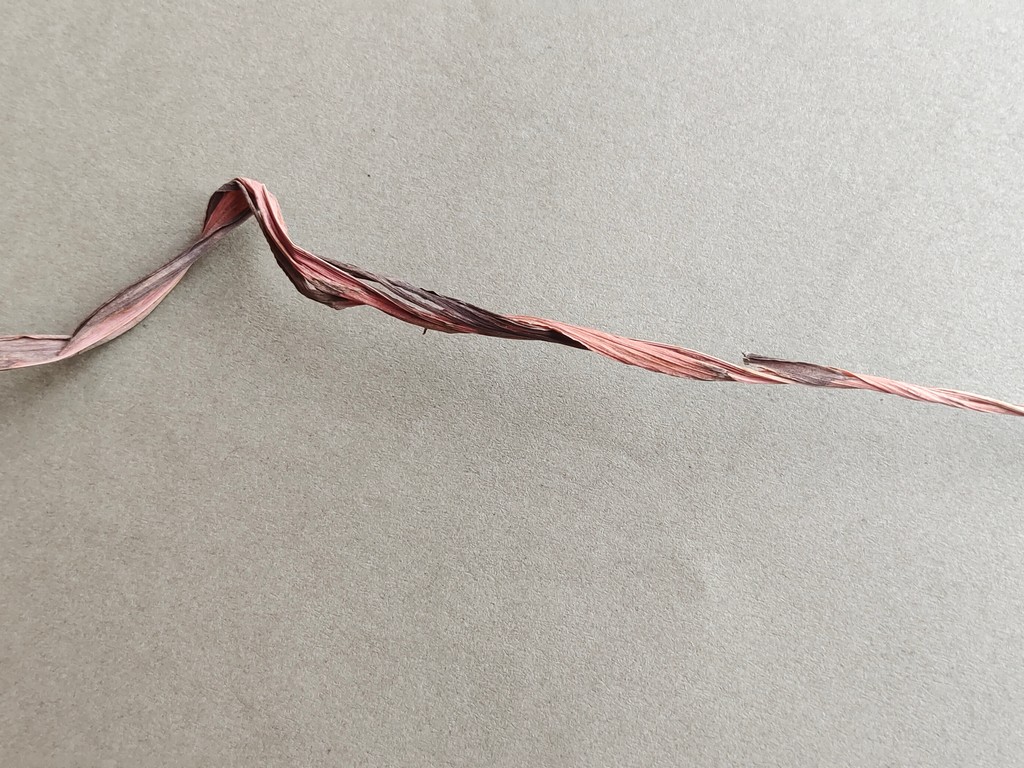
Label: Dried